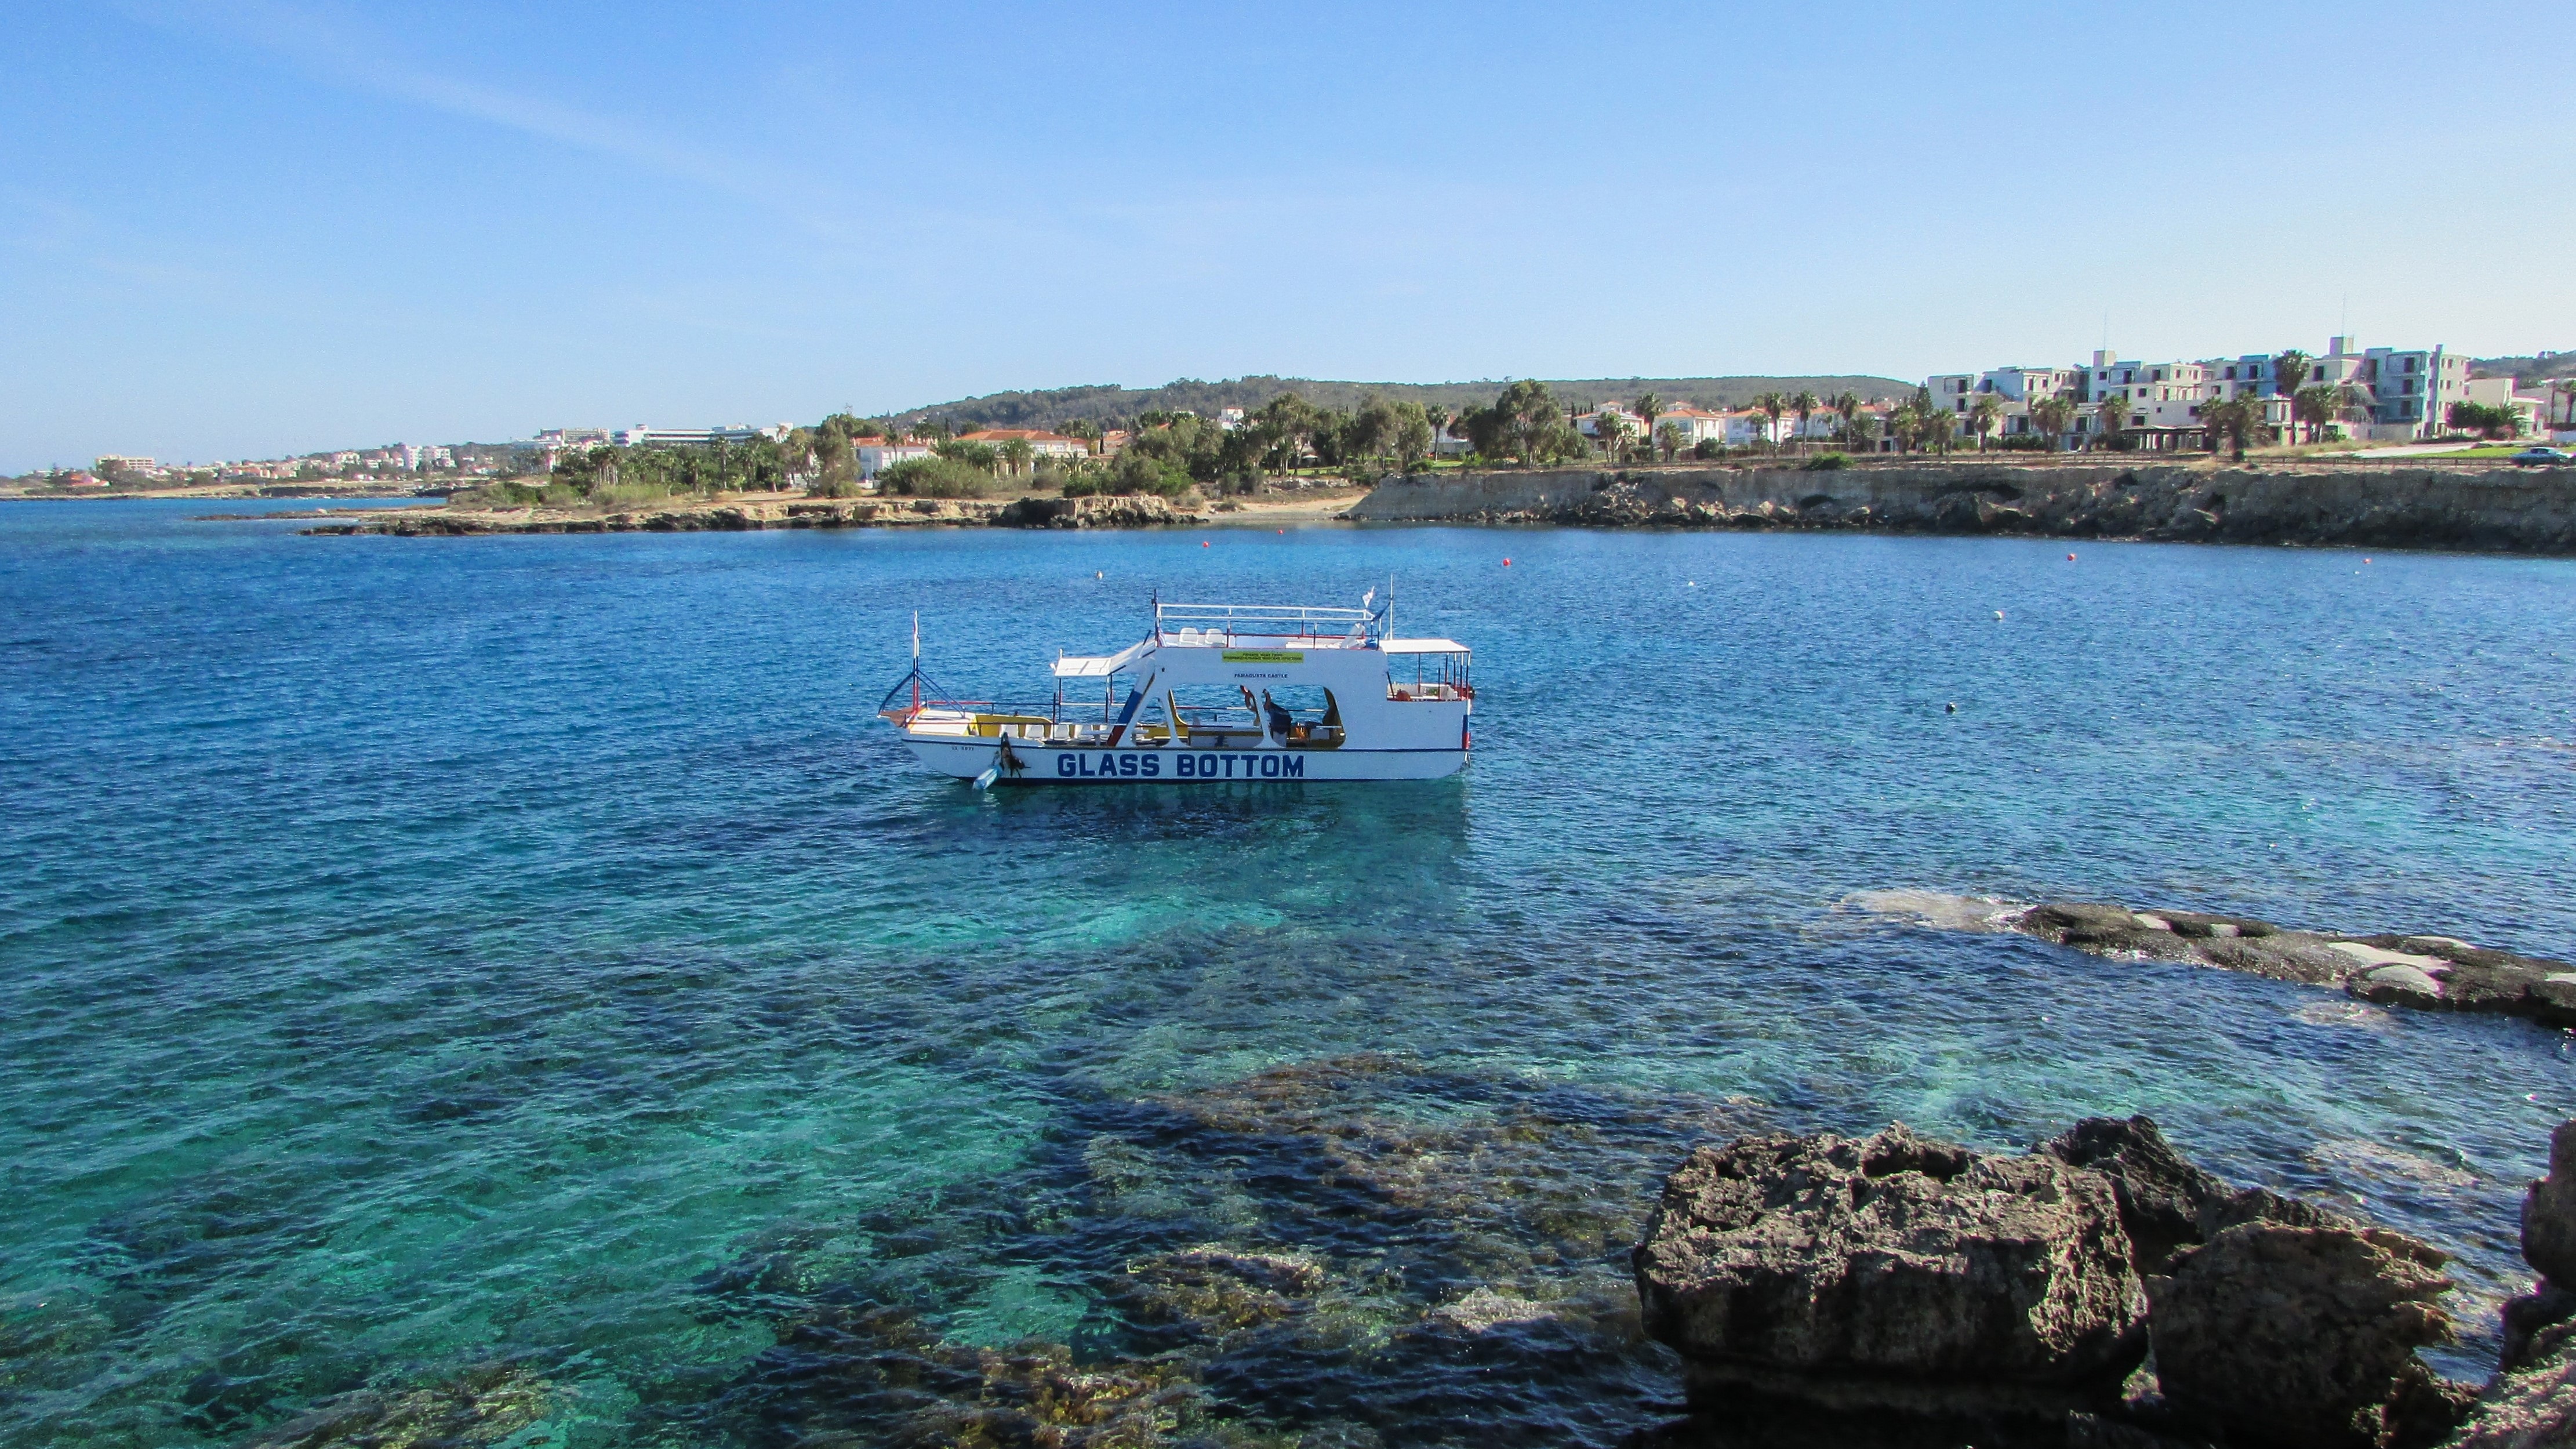
sea, coast, shore, recreation, cove, inlet, vehicle, lagoon, bay, island, tourism, relaxation, resort, archipelago, vacations, cyprus, cape, islet, protaras, da costa bay